Janez Bernik

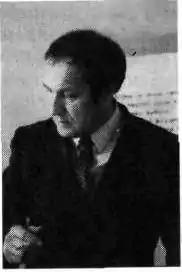
Bernik in 1969

Janez Bernik (6 September 1933 – 15 July 2016) was a multiple-time awarded and internationally acclaimed Slovenian painter and academic.